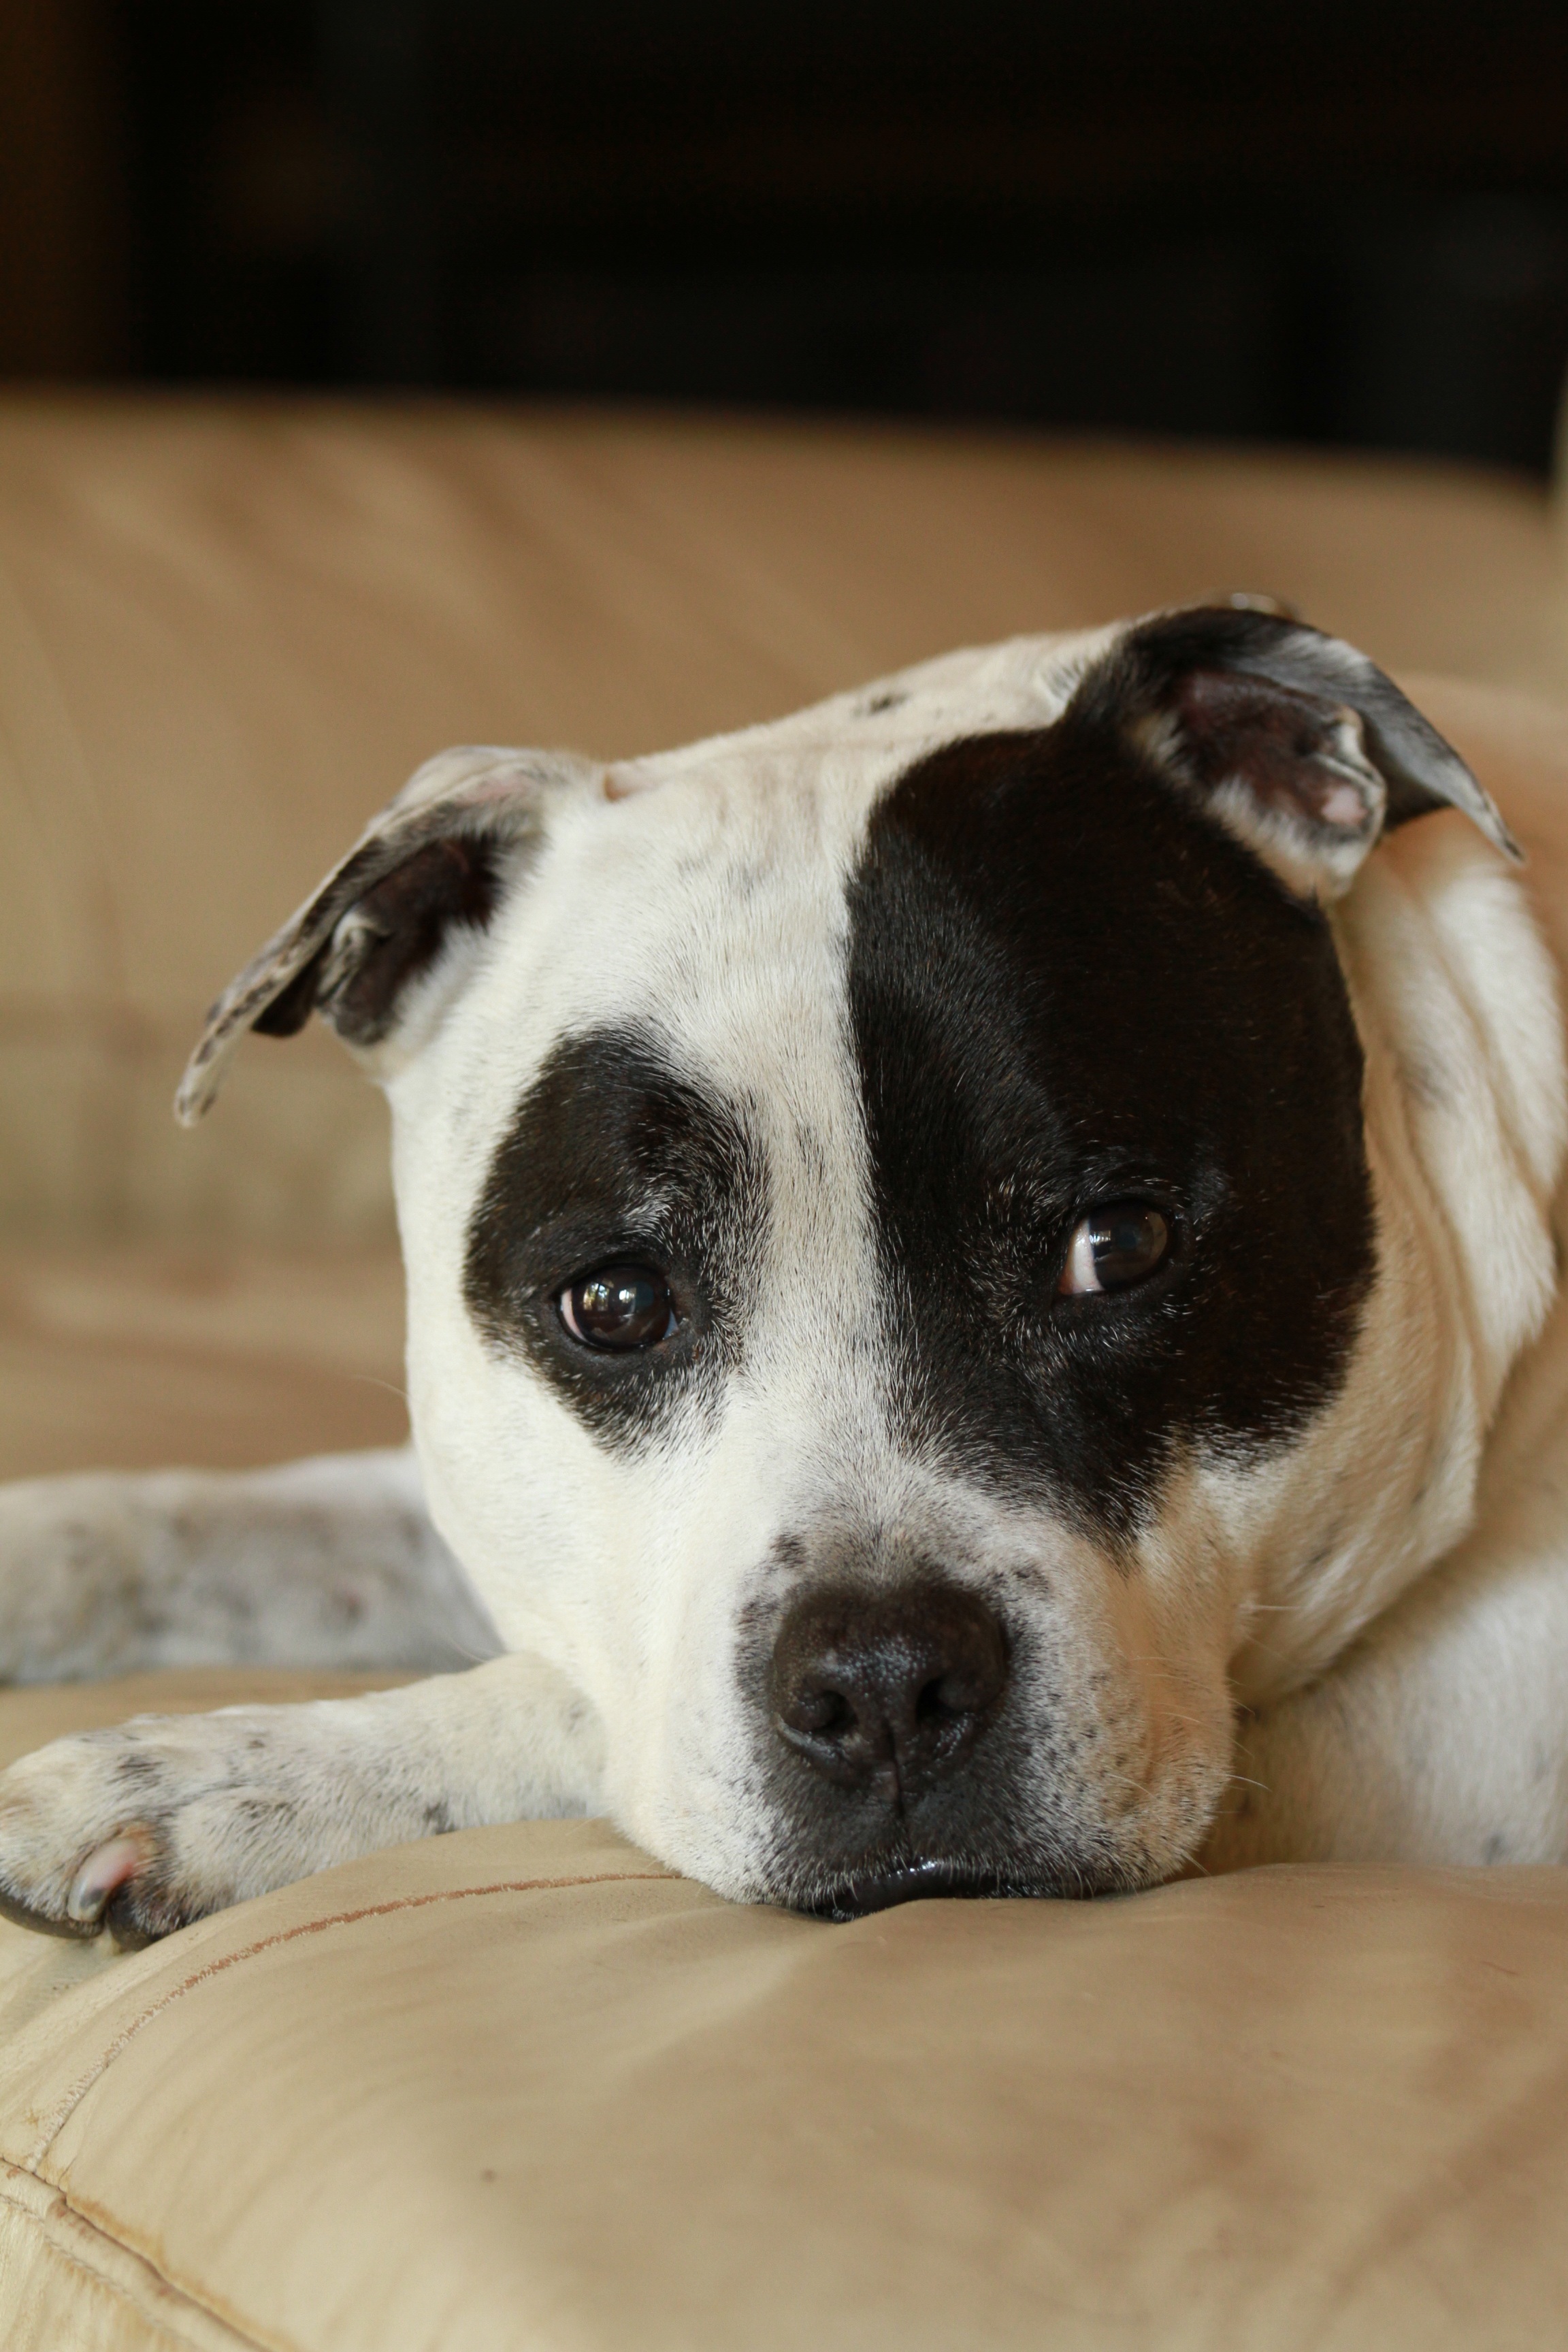
white, puppy, dog, mammal, black, patch, nose, vertebrate, spot, staffy, staffordshire bull terrier, spotty, animal shelter, dog like mammal